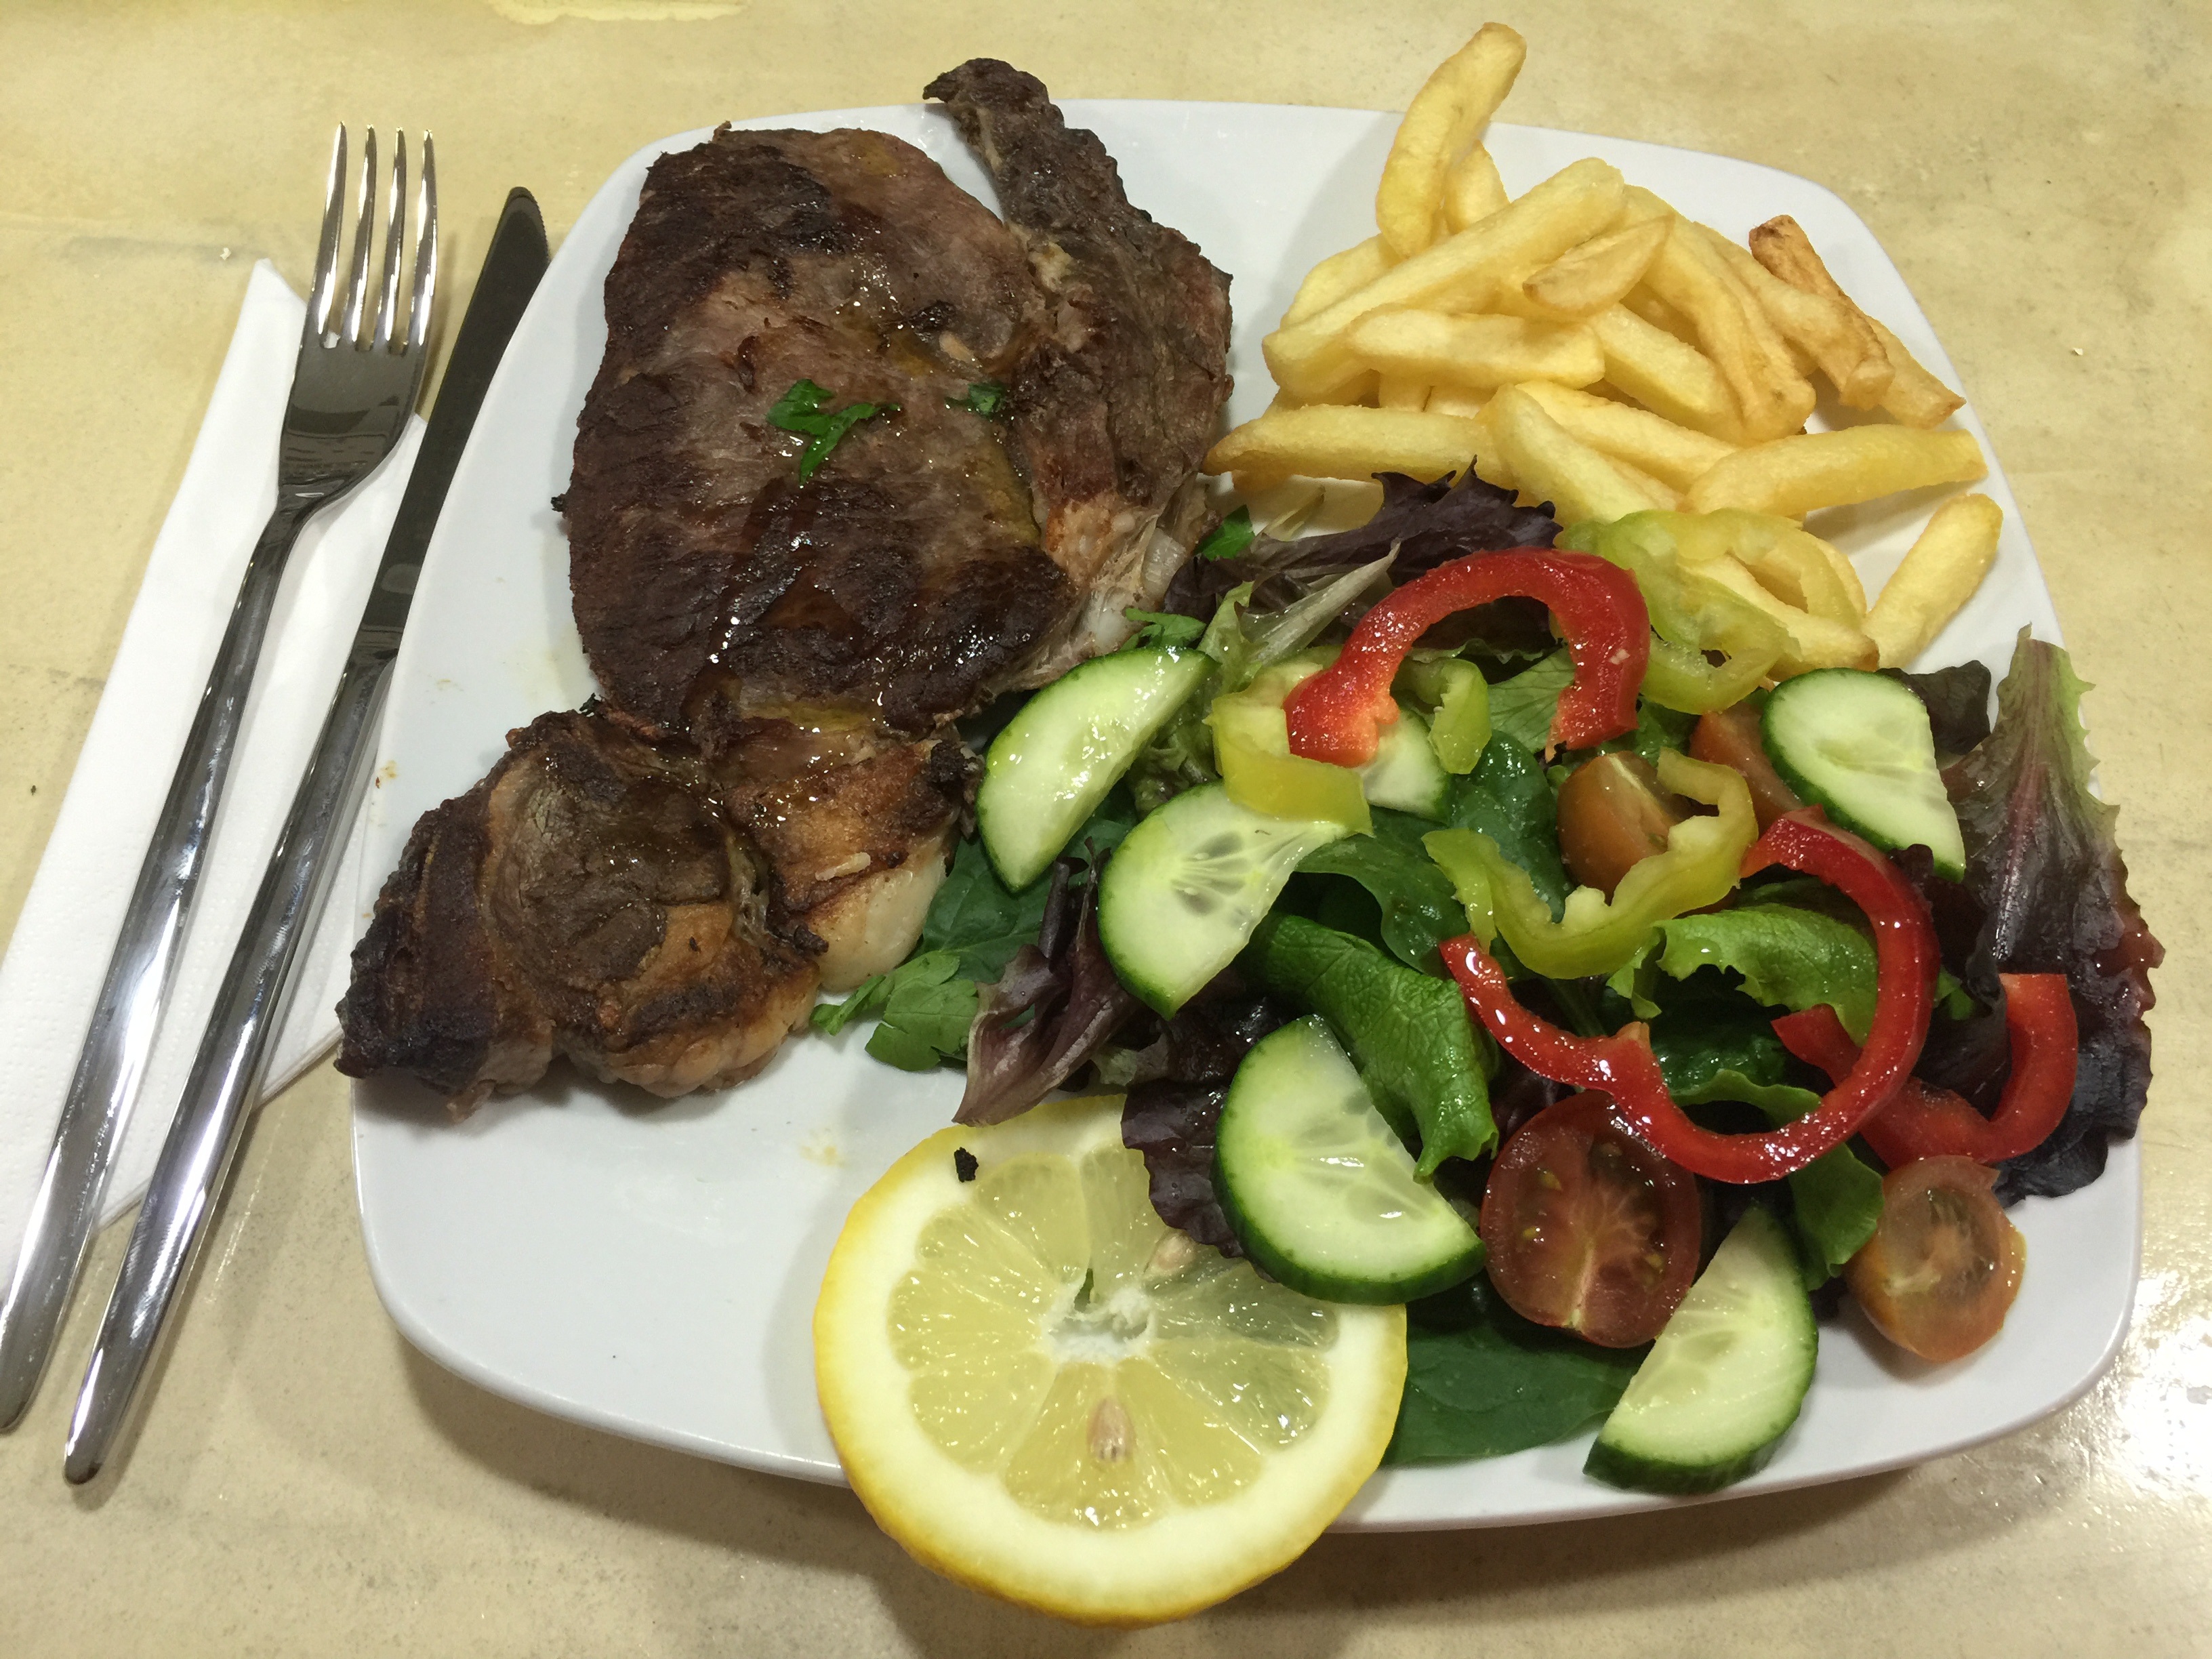
restaurant, dish, meal, food, produce, meat, lunch, cuisine, steak, grilling, hors d oeuvre, between cot